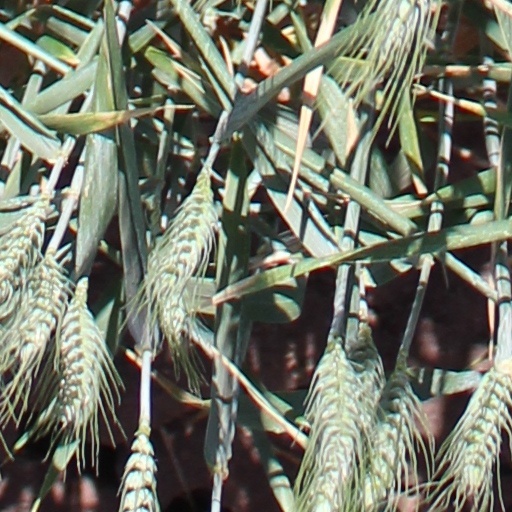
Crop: wheat